Frederick North, Lord North

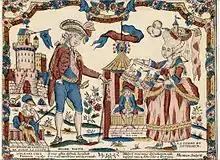
French caricature on the government of Frederick North after the defeat of Grenada (1779).

On 15 April 1754 North, then 22, was elected unopposed as the member of Parliament for Banbury. He served as an MP from 1754 to 1790 and joined the government as a junior Lord of the Treasury on 2 June 1759 during the Pitt–Newcastle ministry (an alliance between the Duke of Newcastle and William Pitt the Elder). He soon developed a reputation as a good administrator and parliamentarian and was generally liked by his colleagues. Although he initially considered himself a Whig, he did not closely align with any of the Whig factions in Parliament, and it became obvious to many contemporaries that his sympathies were largely Tory.